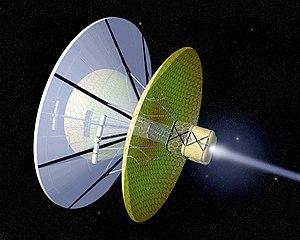
Le voyage interstellaire désigne un vol spatial entre deux étoiles. Contrairement au vol interplanétaire mis en pratique dès les années 1960, le voyage interstellaire reste avant tout un thème de science-fiction. Il existe en effet une différence considérable entre voyage interstellaire et voyage interplanétaire car l'ordre de grandeur des distances à parcourir est dix mille fois plus important. Avec les technologies disponibles en 2020, qui reposent sur des systèmes de propulsion chimique, il faut environ 100 000 ans pour qu'un engin puisse parvenir à proximité de l'étoile la plus proche.
La méthode de propulsion de vaisseau spatial de statoréacteur Bussard a été proposée en 1960 par le physicien Robert W. Bussard.